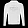
Label: Pullover